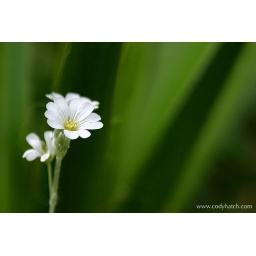
This is a small, white flower I photographed at Memory Grove in Salt Lake City, Utah